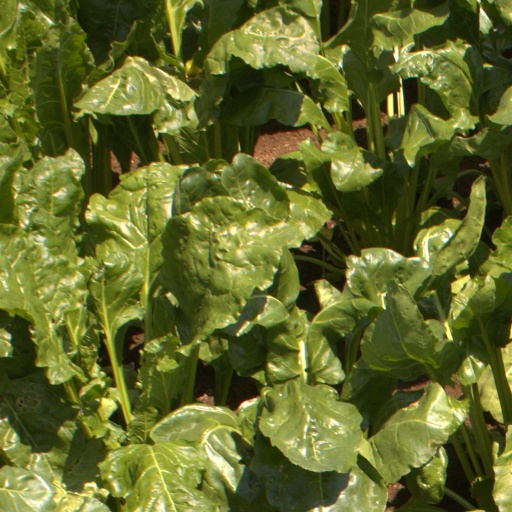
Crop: sugar beet